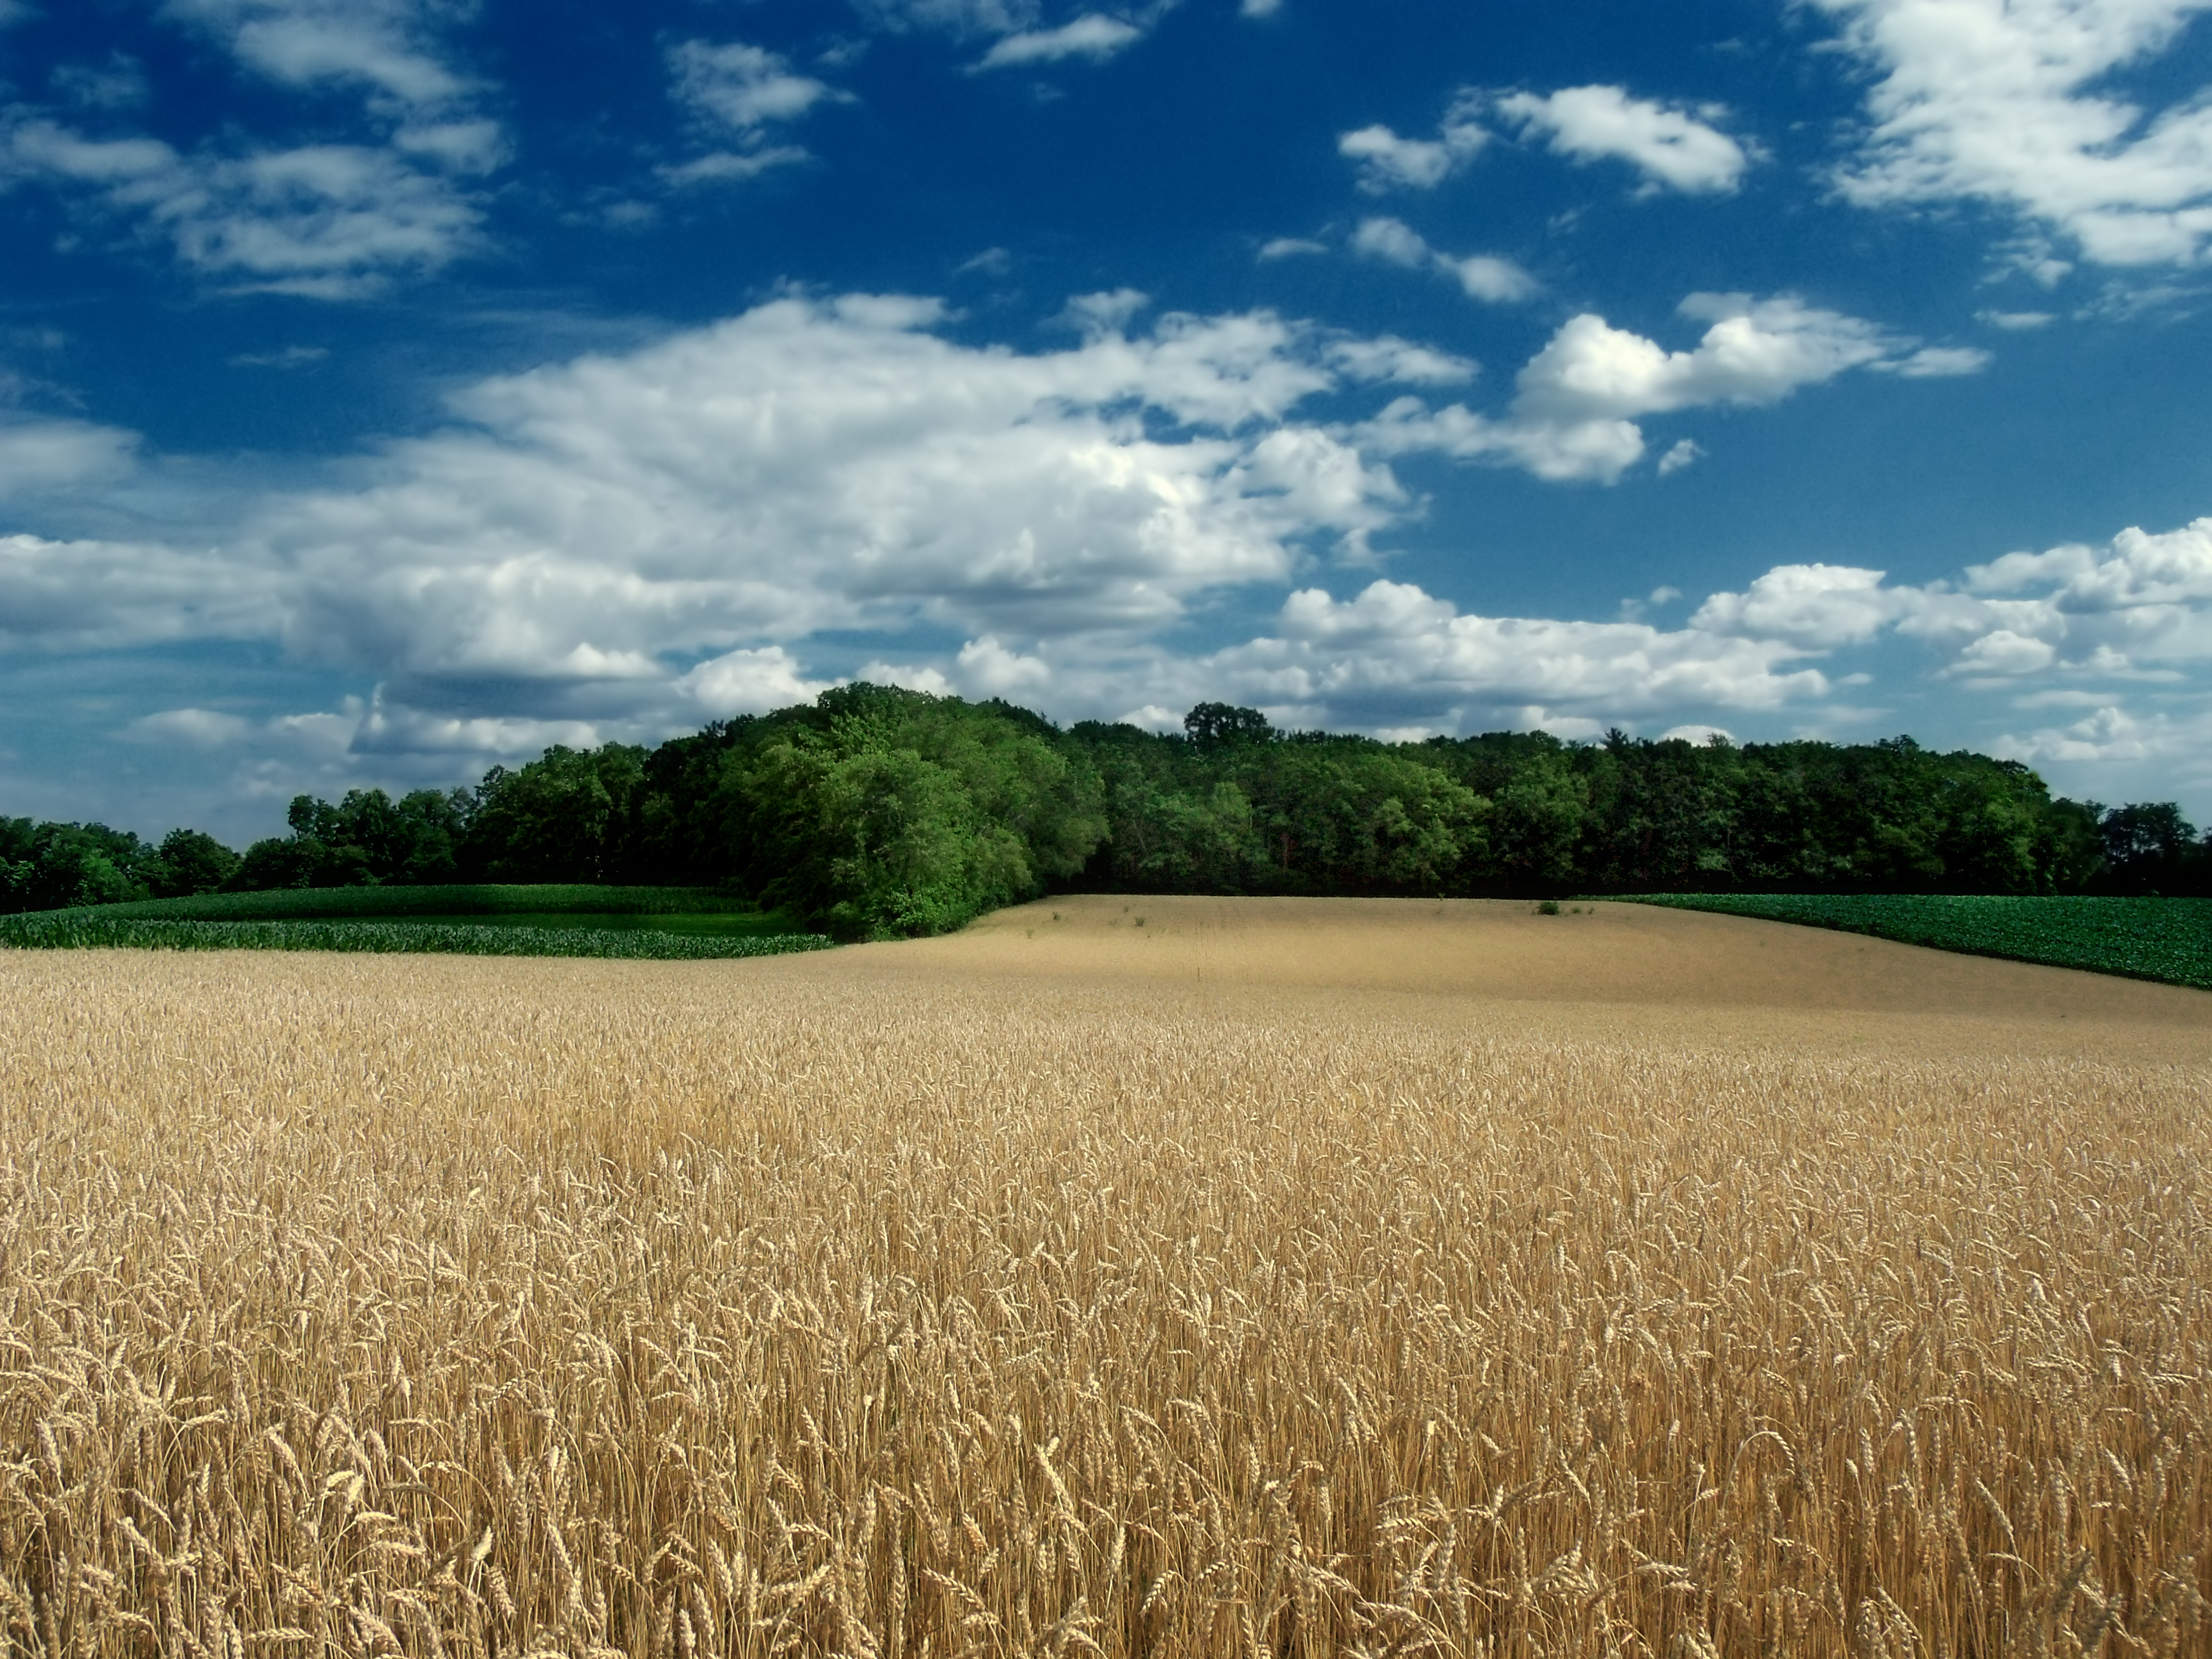
landscape, grass, horizon, cloud, plant, sky, field, meadow, wheat, prairie, summer, rural, food, crop, cumulus, soil, agriculture, plain, creativecommons, clouds, grassland, pennsylvania, lehighvalley, northamptoncounty, altocumulus, mooretownship, rural area, paddy field, flowering plant, grass family, land plant